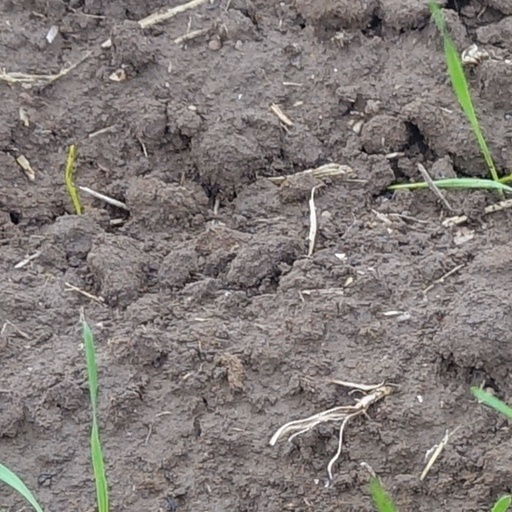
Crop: wheat